Moses Gate railway station

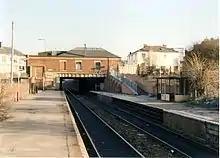
The station in 1989, with some of the original station buildings still intact.

Since the May 2018 timetable change, the service from here has seen some improvements (notably with the introduction of evening weekday trains for the first time in more than twenty years). A basic hourly service operates each way all day (with a few peak extras), southbound to and and northbound to and via .